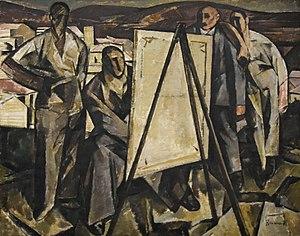
Ramah est le pseudonyme de Henri-François Raemaekers. Cet artiste peintre autodidacte belge est né à Saint-Josse-ten-Noode en 1887 et est décédé à Bruxelles en 1947.